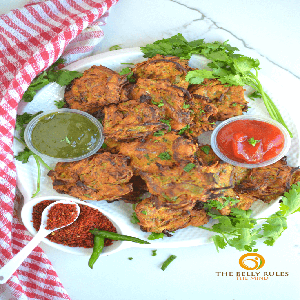
Dish: pakora